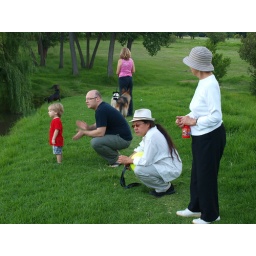
Calvin, Jay, Darryl, Bobo, Shay and dogs watch the ducks in the little lake at Delta Park.